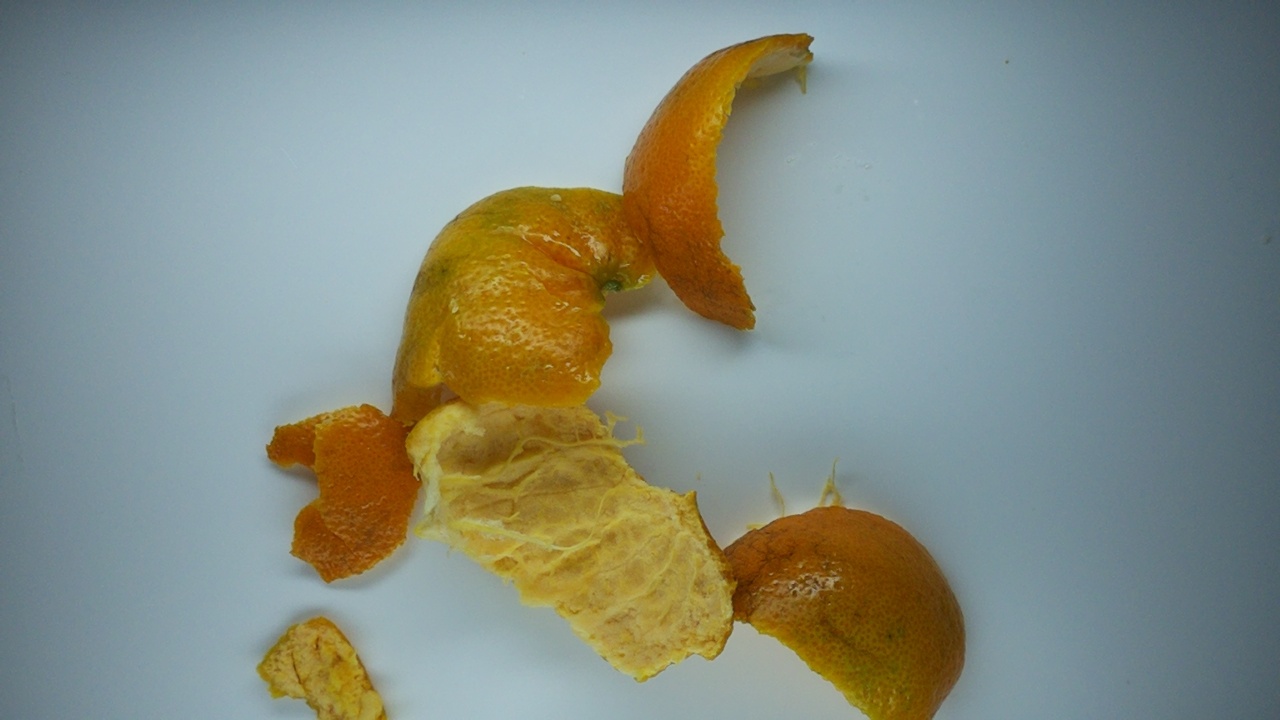
Label: trash